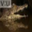
Label: crocodile